John Robinson (Medal of Honor)

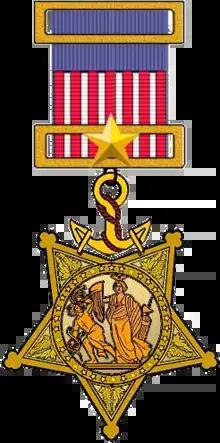
U.S. Navy Medal of Honor

John Robinson (born c. 1840, date of death unknown) was a United States Navy sailor and a recipient of the United States military's highest decoration, the Medal of Honor.